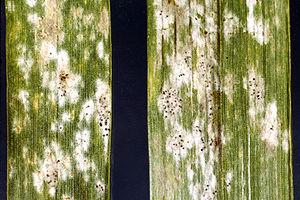
L'oïdium est une maladie fongique pouvant attaquer le blé ainsi que d'autres céréales. Elle est causée par un champignon nommé Blumeria graminis qui est un parasite obligatoire qui reste sur la parcelle en repos végétatif. L'oïdium est présente sur tout le territoire, mais son degré de nuisibilité varie en fonction de la sensibilité de l'espèce. Chez le blé, il n'est pas très nuisible sauf s'il contamine l'épi, contrairement au triticale, où la maladie devra être maîtrisée totalement.